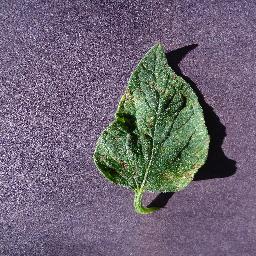
Label: Tomato___Septoria_leaf_spot